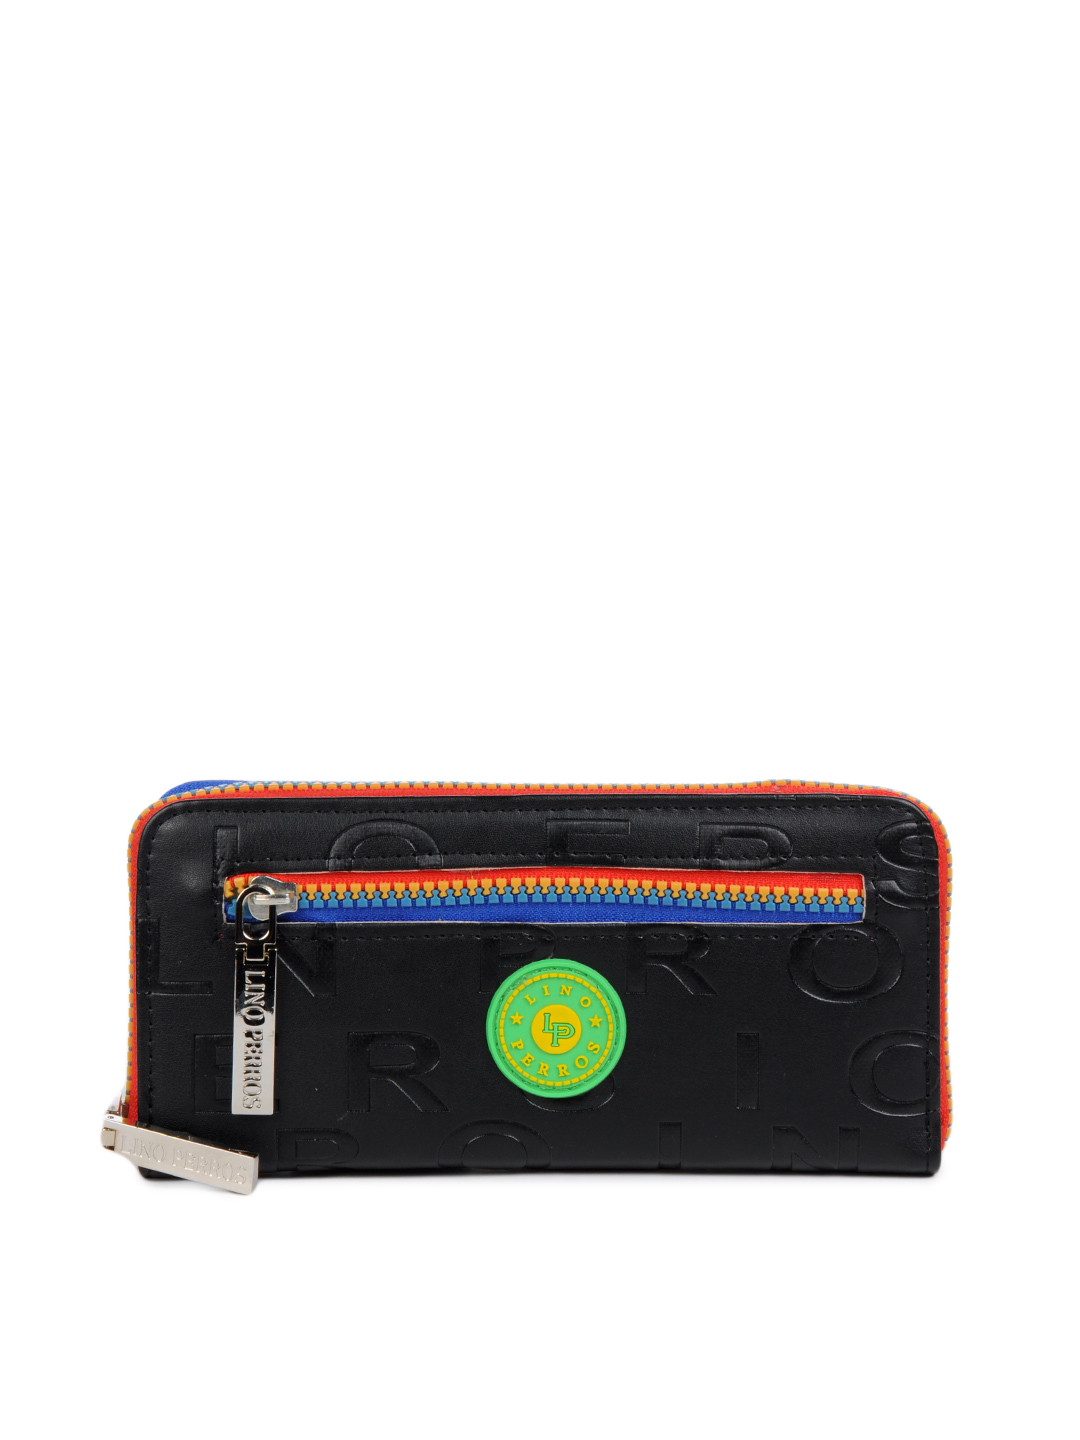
Lino Perros Women Black Wallet
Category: Accessories / Wallets / Wallets
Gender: Women
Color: Black
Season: Summer 2012
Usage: Casual